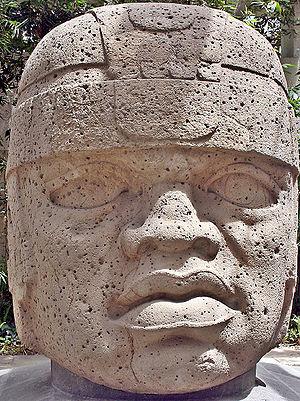
Vol 714 pour Sydney est le 22ᵉ album de bande dessinée de la série Les Aventures de Tintin, paru en 1968.
San Lorenzo est un site archéologique olmèque de l'État de Veracruz au Mexique dans la municipalité de Texistepec. Il date de l'Époque préclassique mésoaméricaine. Vers -900, c'est la première ville de Mésoamérique et peut-être le plus ancien centre urbain de toutes les Amériques.
L’art est une activité, le produit de cette activité ou l'idée que l'on s'en fait s'adresse délibérément aux sens, aux émotions, aux intuitions et à l'intellect. On peut affirmer que l'art est le propre de l'humain ou de toute autre conscience, en tant que découlant d'une intention, et que cette activité n'a pas de fonction pratique définie. On considère le terme « art » par opposition à la nature « conçue comme puissance produisant sans réflexion », et à la science « conçue comme pure connaissance indépendante des applications ».
Les têtes colossales olmèques sont des sculptures monolithiques représentant des têtes humaines en ronde-bosse de grande taille. Taillées dans des rochers en basalte, elles datent au moins de 900 av. J.-C. et sont représentatives de la civilisation olmèque en Mésoamérique. Des 17 têtes colossales connues, toutes représentent des hommes d'âge mûr avec des joues bien en chair, un nez plat et un léger strabisme ; leurs caractéristiques physiques correspondent à un type qui est toujours commun parmi les habitants des États de Tabasco et Veracruz au Mexique. Chacune des statues comporte une coiffe distinctive. L'arrière des monuments est souvent plat. Les rochers proviennent des montagnes de la Sierra de los Tuxtlas de Veracruz ; comme les pierres utilisées pour la production des statues ont été transportées sur de grandes distances, nécessitant beaucoup de ressources et d'efforts humains, on pense que ces monuments sont les portraits de dirigeants olmèques puissants. Les têtes sont arrangées en lignes ou groupes sur des centres olmèques majeurs, mais la méthode et la logistique de leur transport sur ces sites restent peu claires.
La tête colossale 1 est une tête colossale olmèque, découverte sur le site de San Lorenzo au Mexique en 1945.